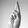
ASL letter: R